Wolfstein Castle

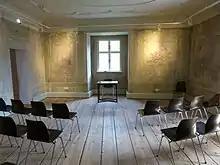
Prince's Room

The "schloss" ensemble includes a mighty tower house, built between 1199 and 1204 and 1590, two low wings with arcades, dating to the late 16th and early 17th century, and the castle wall with closed quadrangular courtyard. Since 1982 it has housed the county art collection, "Galerie Wolfstein", with its collection of contemporary art from Eastern Bavaria; since 1989 it has also been home to the Hunting and Fishing Museum ("Jagd- und Fischereimuseum") of the county. This was redesigned and reopened in 2014 under the name "Jagd Land Fluss" ("Hunt Country River"). Directly in front of the castle is are the council offices for Freyung-Grafenau.